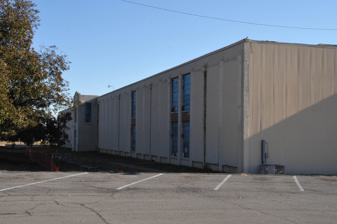
Building: Saratoga Victory Mill
Country: United States of America
Year built: 1928
United States historic place Saratoga Victory Mill U.S. National Register of Historic Places The building in May 2008 Show map of Alabama Show map of the United States Location 1821 Gunter Ave., Guntersville, Alabama Coordinates 34°20′23″N 86°18′33″W / 34.33972°N 86.30917°W / 34.33972; -86.30917 Area 7.3 acres (3.0 ha) Built 1928 Architect Robert & Co. NRHP reference No. 84000659 Added to NRHP April 12, 1984 The Saratoga Victory Mill on Gunter Avenue in Guntersville, Alabama was built in 1928 when the company moved from Victory, Saratoga County, New York .  It was a work of architectural and engineering firm Robert & Company .  It has also been known as Guntersville Mill and as Standard-Coosa-Thatcher Mill . It was listed on the National Register of Historic Places in 1984. See also Victory Mills in Saratoga County, New York References Wikimedia Commons has media related to Saratoga Victory Mill .